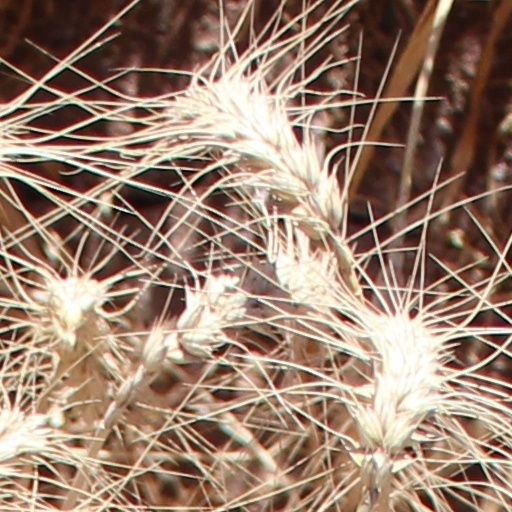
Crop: wheat